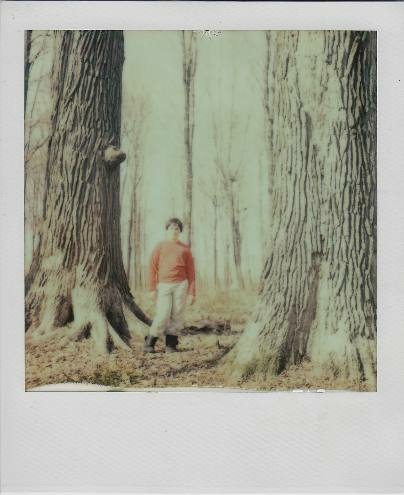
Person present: No